Elmer Burnham

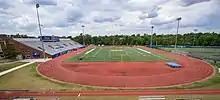
University of Rochester's Fauver Stadium, where Burnham coached football

The one sure thing in the 1943 football season was uncertainty. Burnham and Purdue's athletic director considered suspending football that year, but in April spring drills proceeded with the knowledge that many players could be gone before the season started. Burnham said, "Most of the boys won't be with us this fall, but they are out here every afternoon because of their love of the game and a desire to maintain themselves in top-notch physical condition. I only hope that the training we have been able to provide will make them better soldiers, sailors, or marines." In August, thanks in good measure to transplants from Illinois and Missouri, as well as the Navy's V-12 officer training program at Purdue, Burnham was confronted with a record-breaking 113-man squad of football aspirants, a cohort so large it was split into two groups for training. This 1943 Boilermakers football team proved unbeatable.